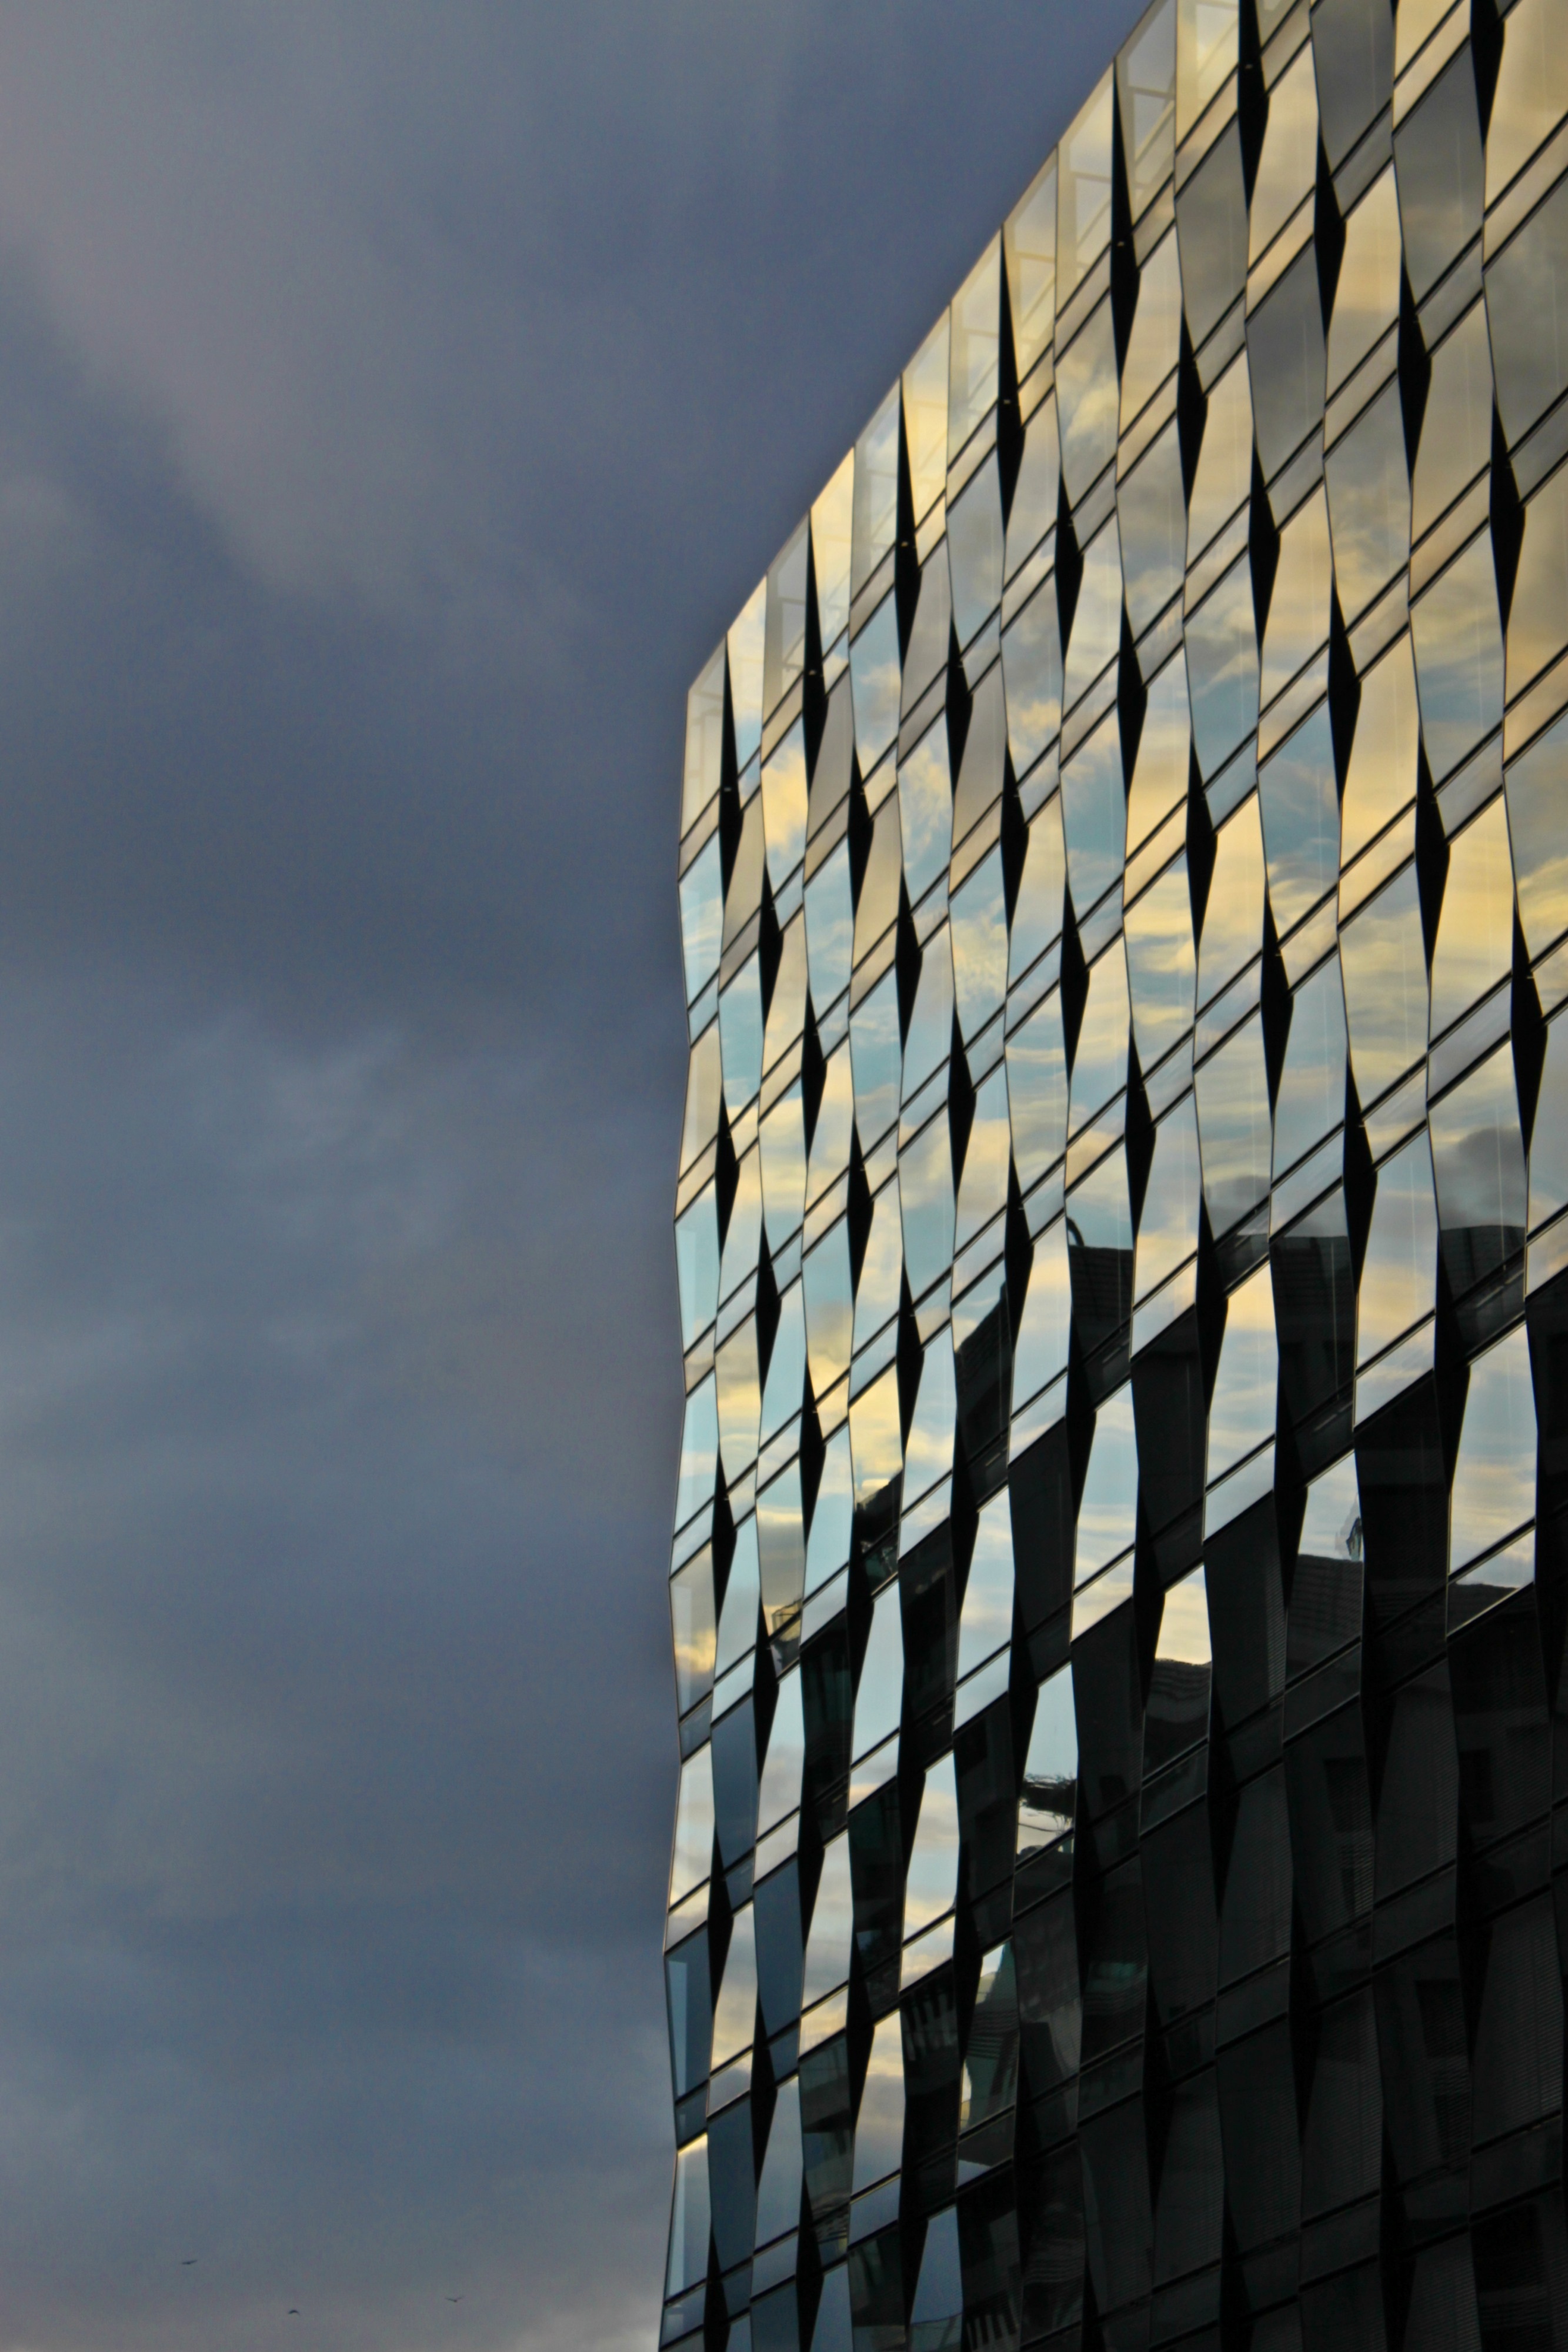
architecture, sky, building, skyscraper, cityscape, downtown, europe, line, reflection, tower, landmark, facade, modern, tower block, symmetry, berlin, eu, shape, metropolis, glass building, urban area, eur